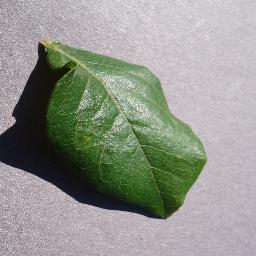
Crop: blueberry
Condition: healthy